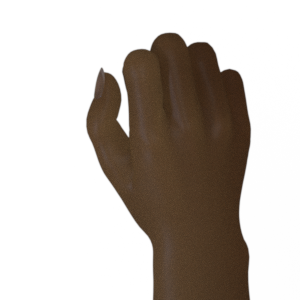
Label: rock